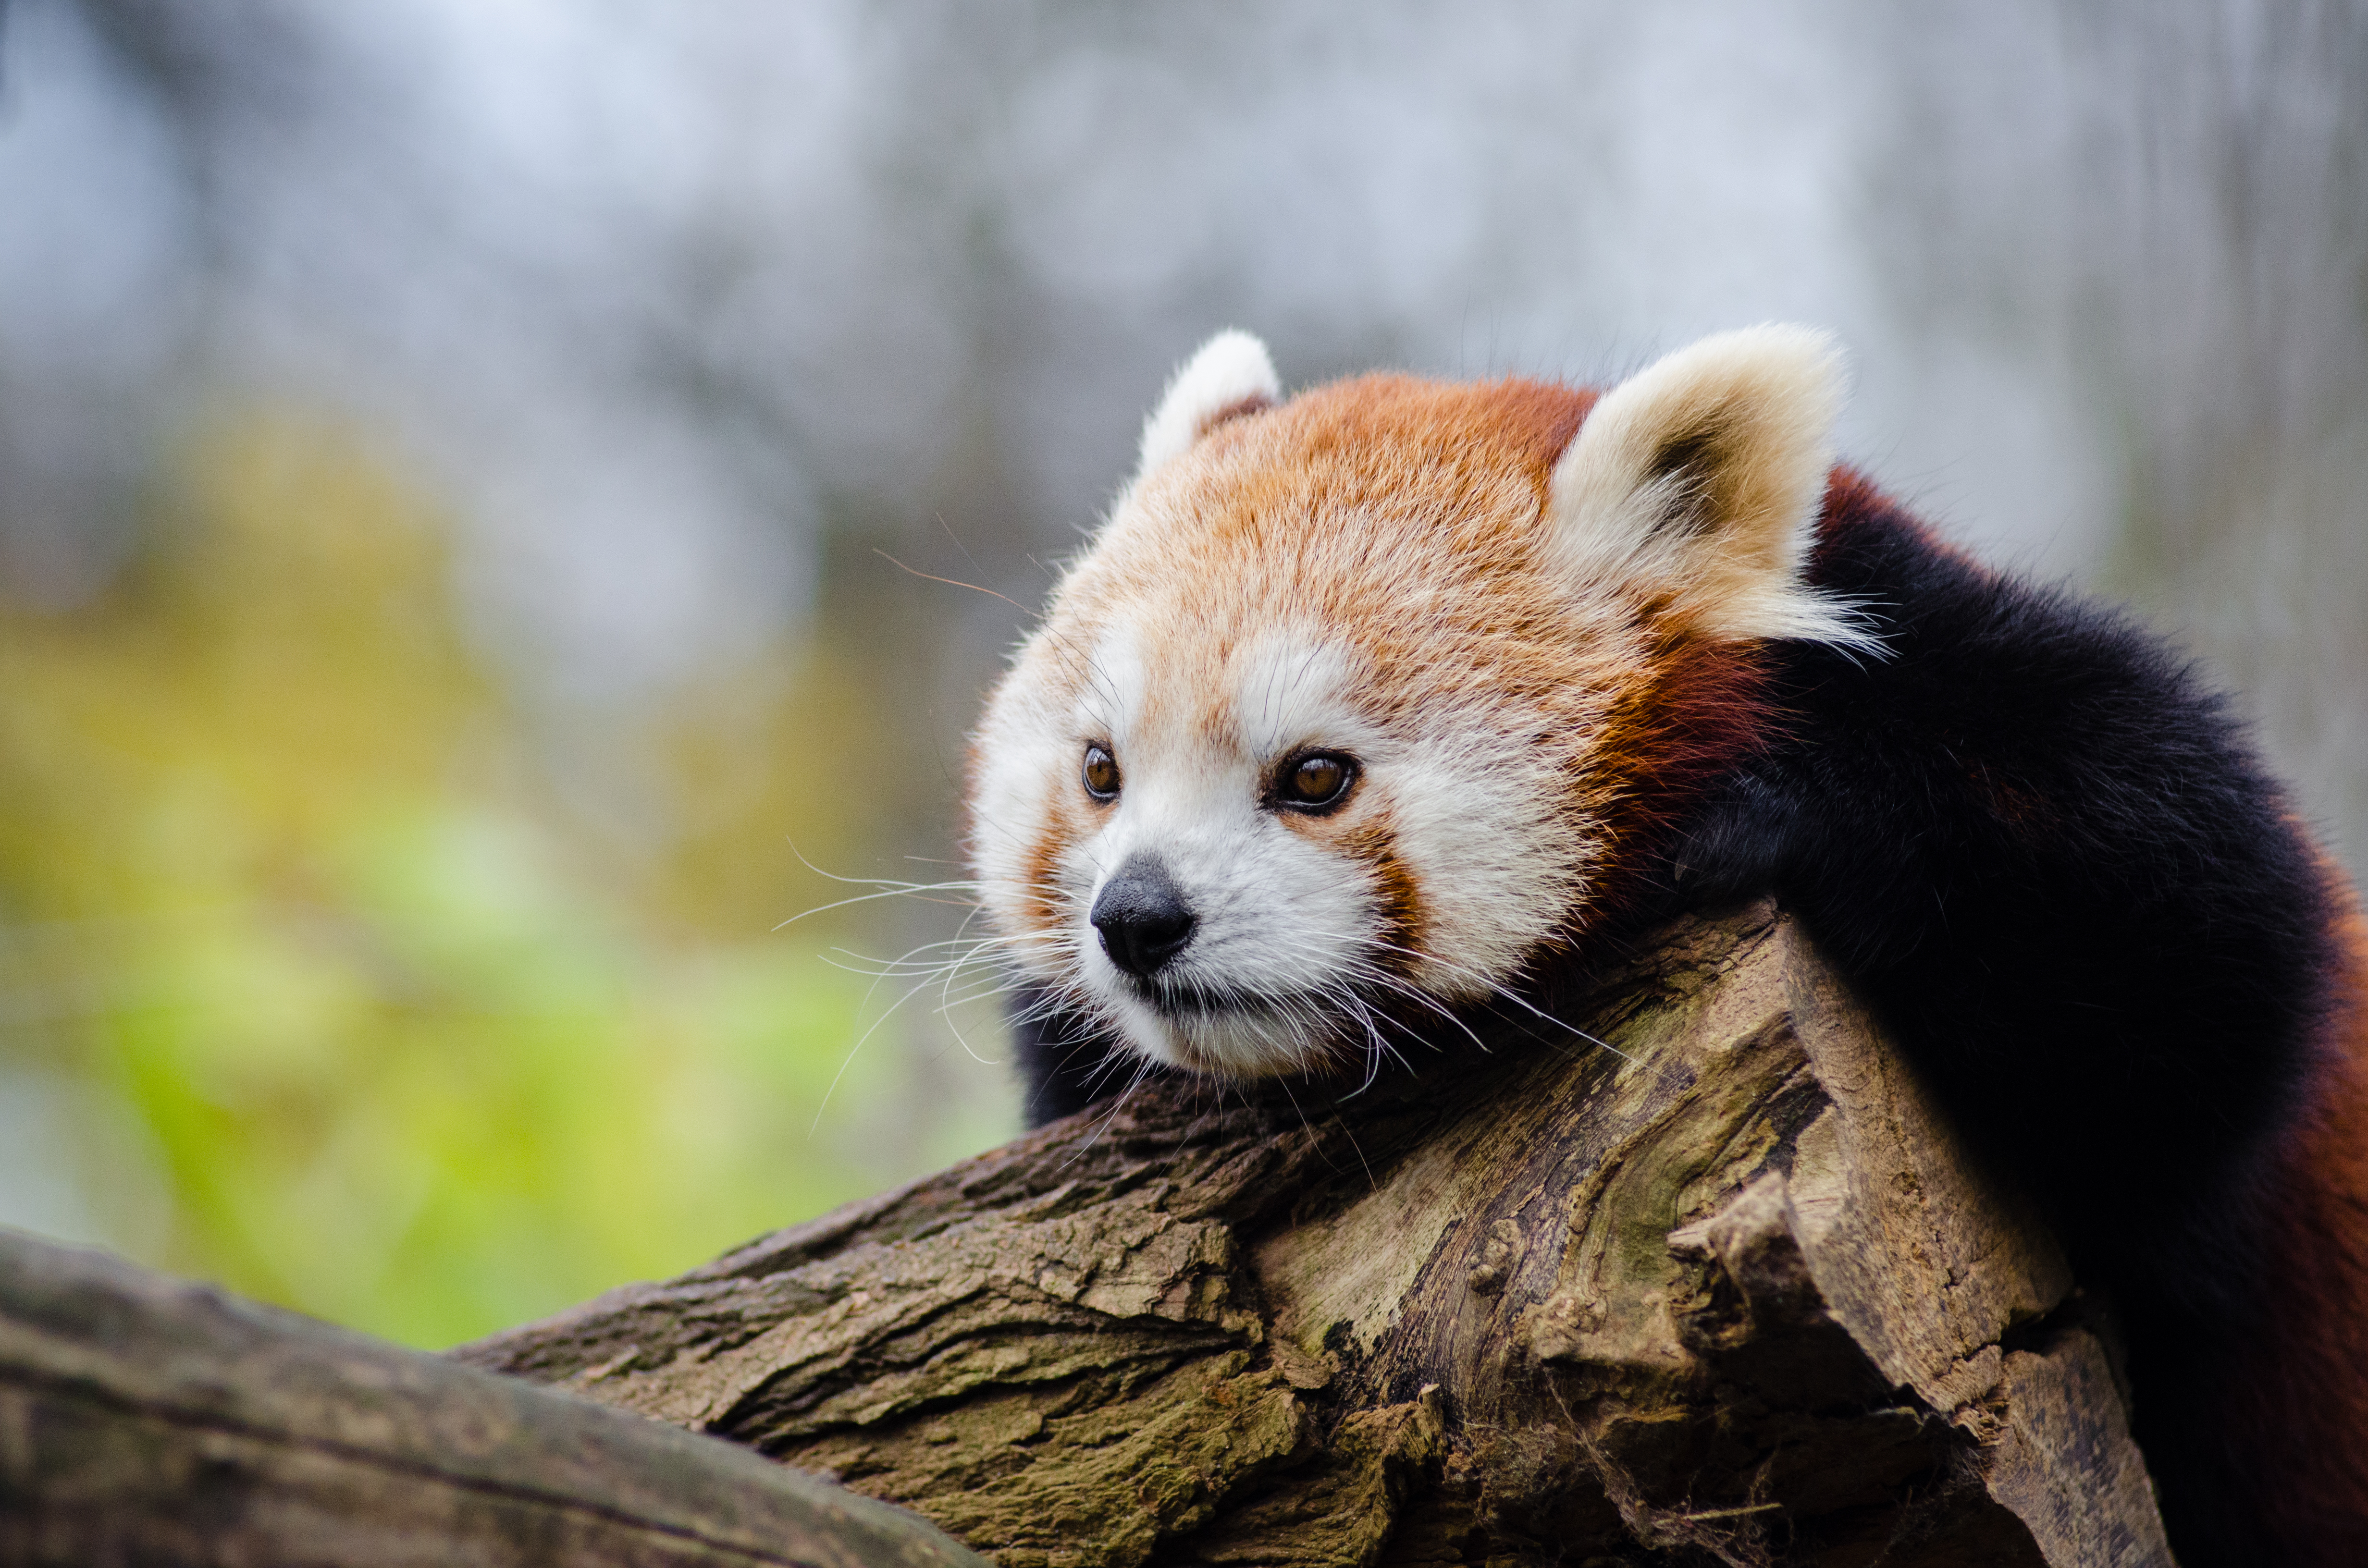
tree, nature, bokeh, vintage, sweet, fall, feet, animal, cute, female, wildlife, zoo, fur, orange, young, green, high, red, foot, autumn, mammal, nikon, fauna, red panda, panda, 2015, face, nose, whiskers, paw, tail, animals, ears, endangered, vertebrate, germany, deutschland, herbst, natur, paws, tier, iso, fell, gesicht, baum, adorable, bamboo, d7000, roter, kleiner, niedlich, sues, suess, species, bedrohte, tierart, tierpark, weiblich, jungtier, jung, ohren, schwanz, nase, bedroht, ailurus, fulgens, mozilla, firefox, gr n, s s